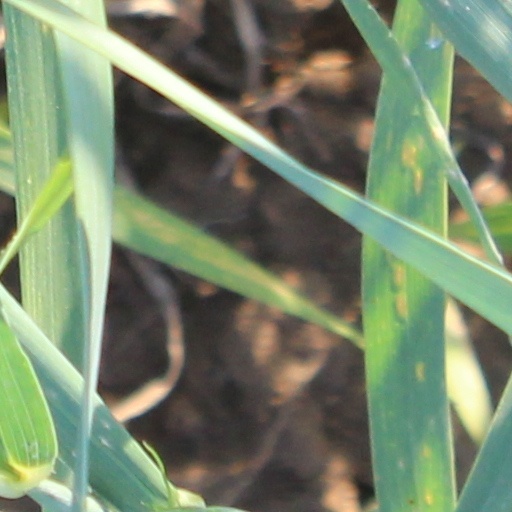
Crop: wheat